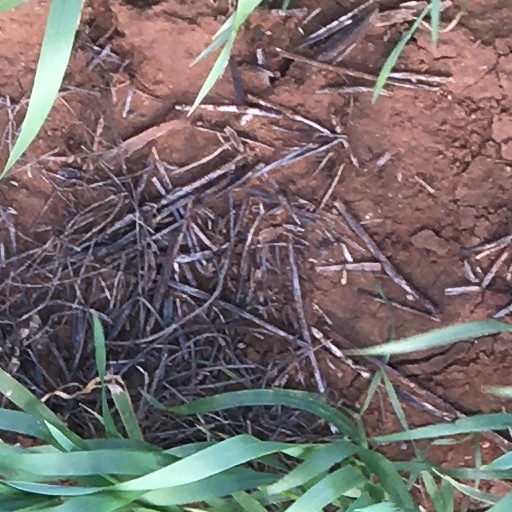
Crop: wheat